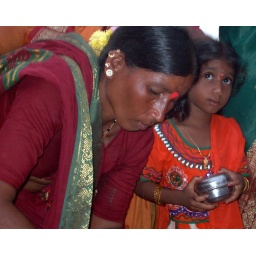
Mother with daughter in orange dress